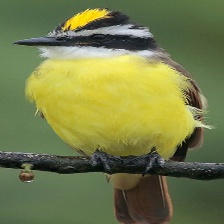
Species: GREAT KISKADEE
Scientific name: PITANGUS SULPHURATUS